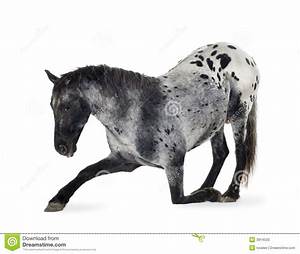
Label: horse